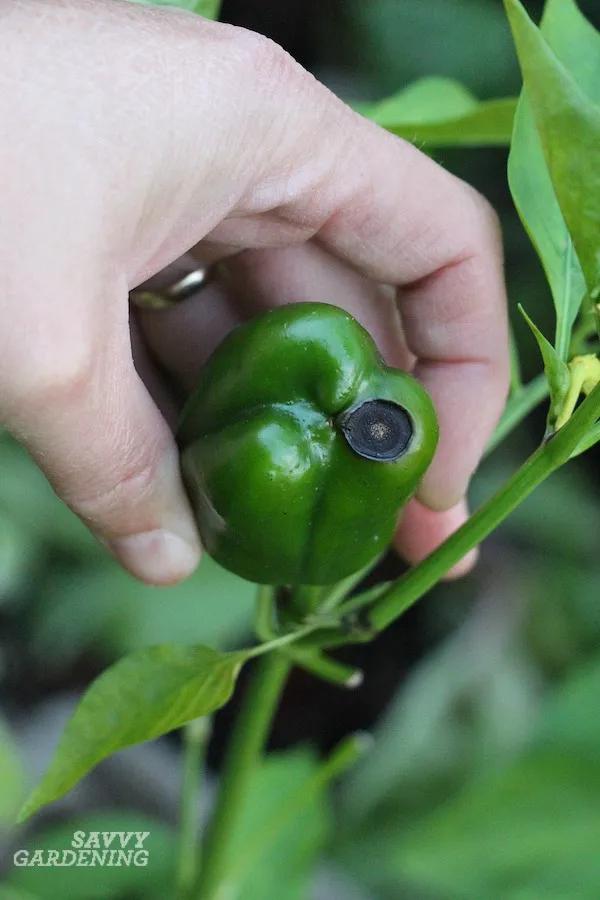
Plant: Bell pepper
Disease: bell pepper blossom end rot